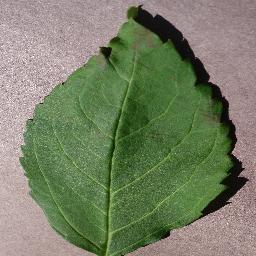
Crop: cherry
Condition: (including_sour)_healthy